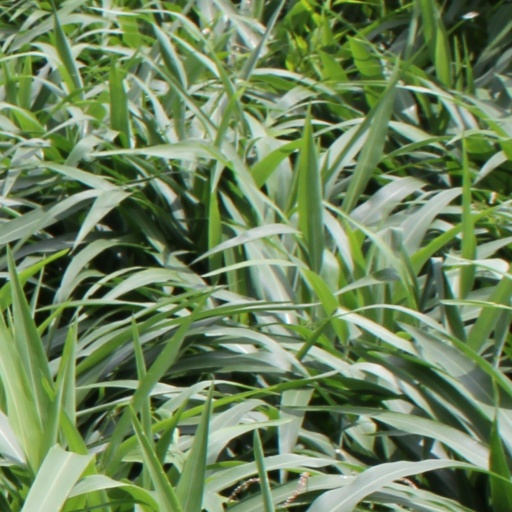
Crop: sorghum